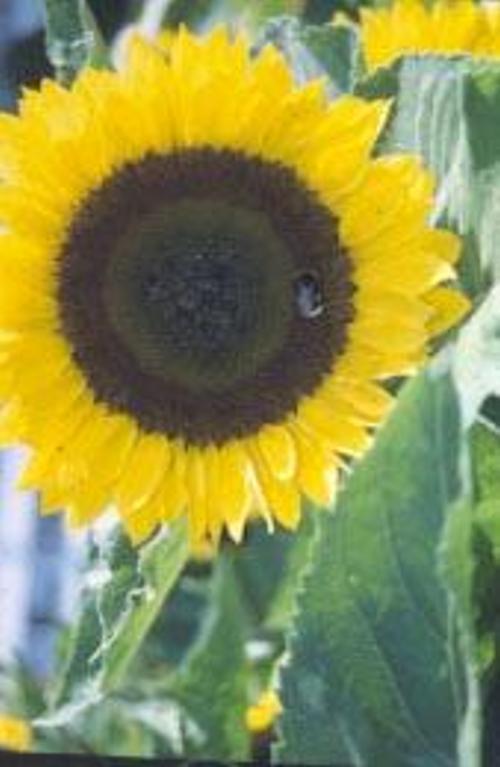
Flower: Sunflower